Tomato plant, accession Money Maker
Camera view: tilt-top (135 deg); turntable rotation: 300 degrees
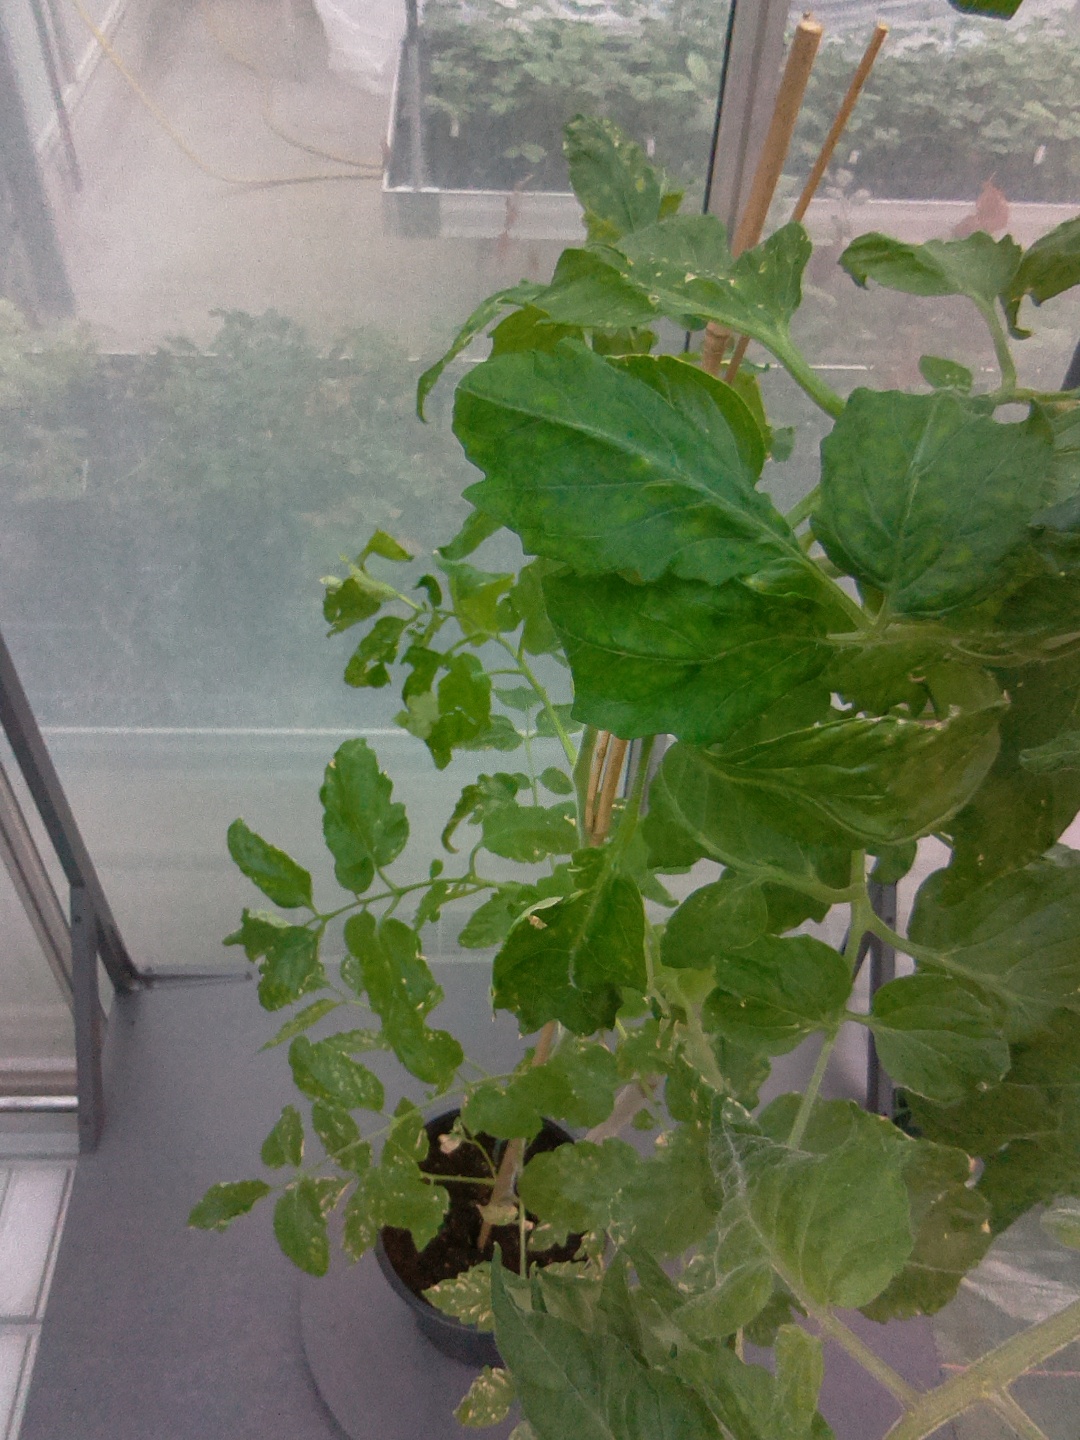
BBCH growth stage 72: 20%-30% of final fruit size